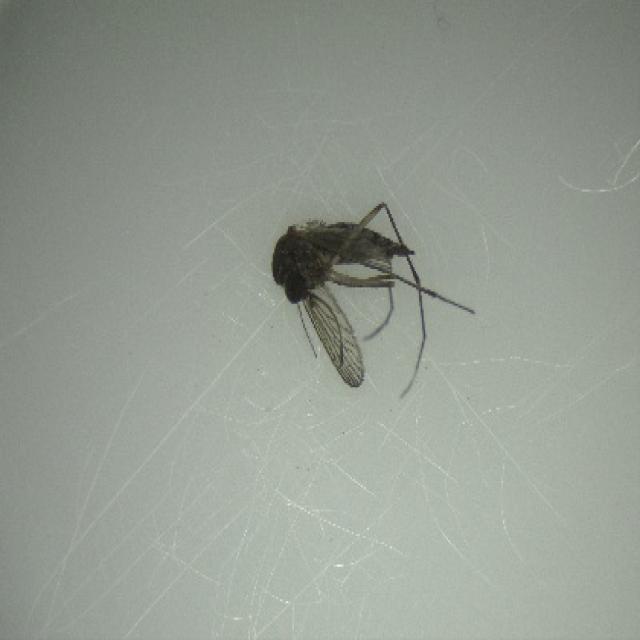
Species: aedes_vexans